SDG Publishers Compact

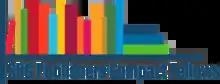
SDG Publishers Compact Fellows logo

The SDG Publishers Compact Fellows are an action group established by the UN's Higher Education Sustainability Initiative (HESI).